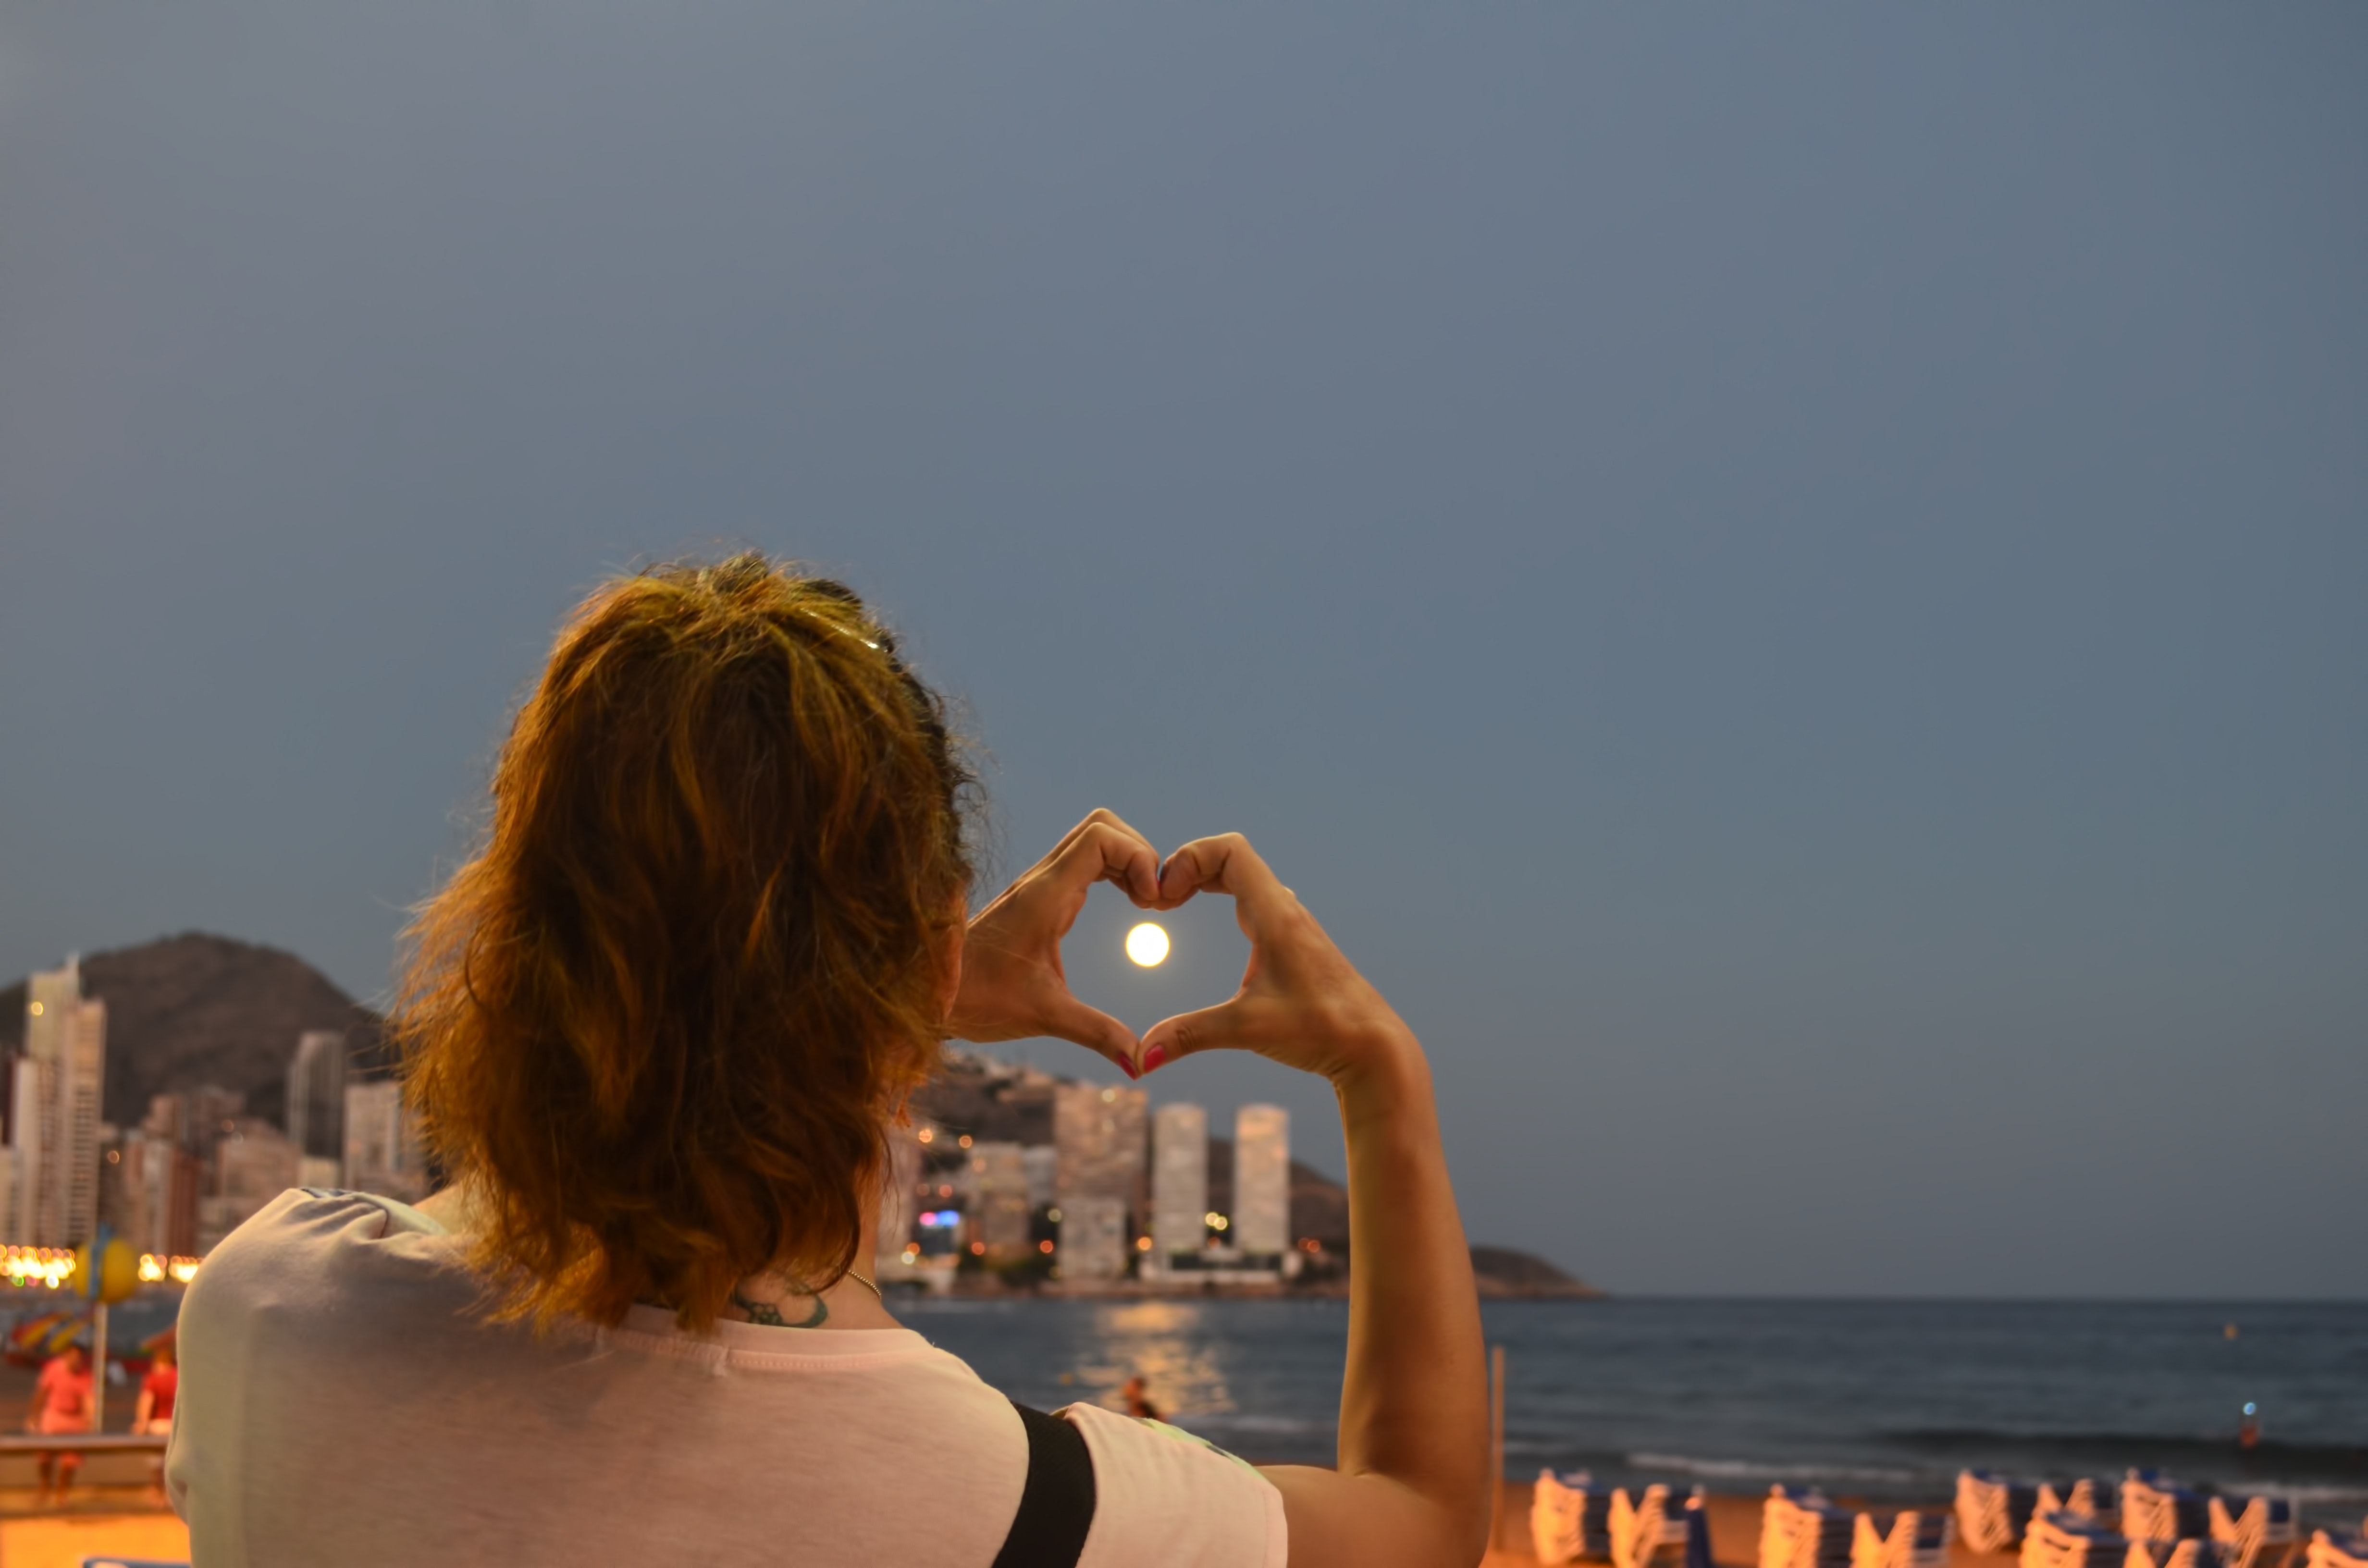
water, sky, vacation, sea, summer, fun, sunlight, beach, tourism, long hair, photography, happy, heat, travel, leisure, evening